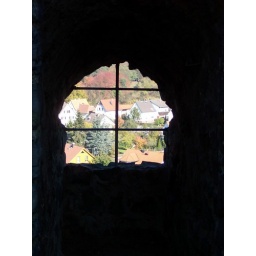
This picture won a Photo contest and is published in a coffee table book